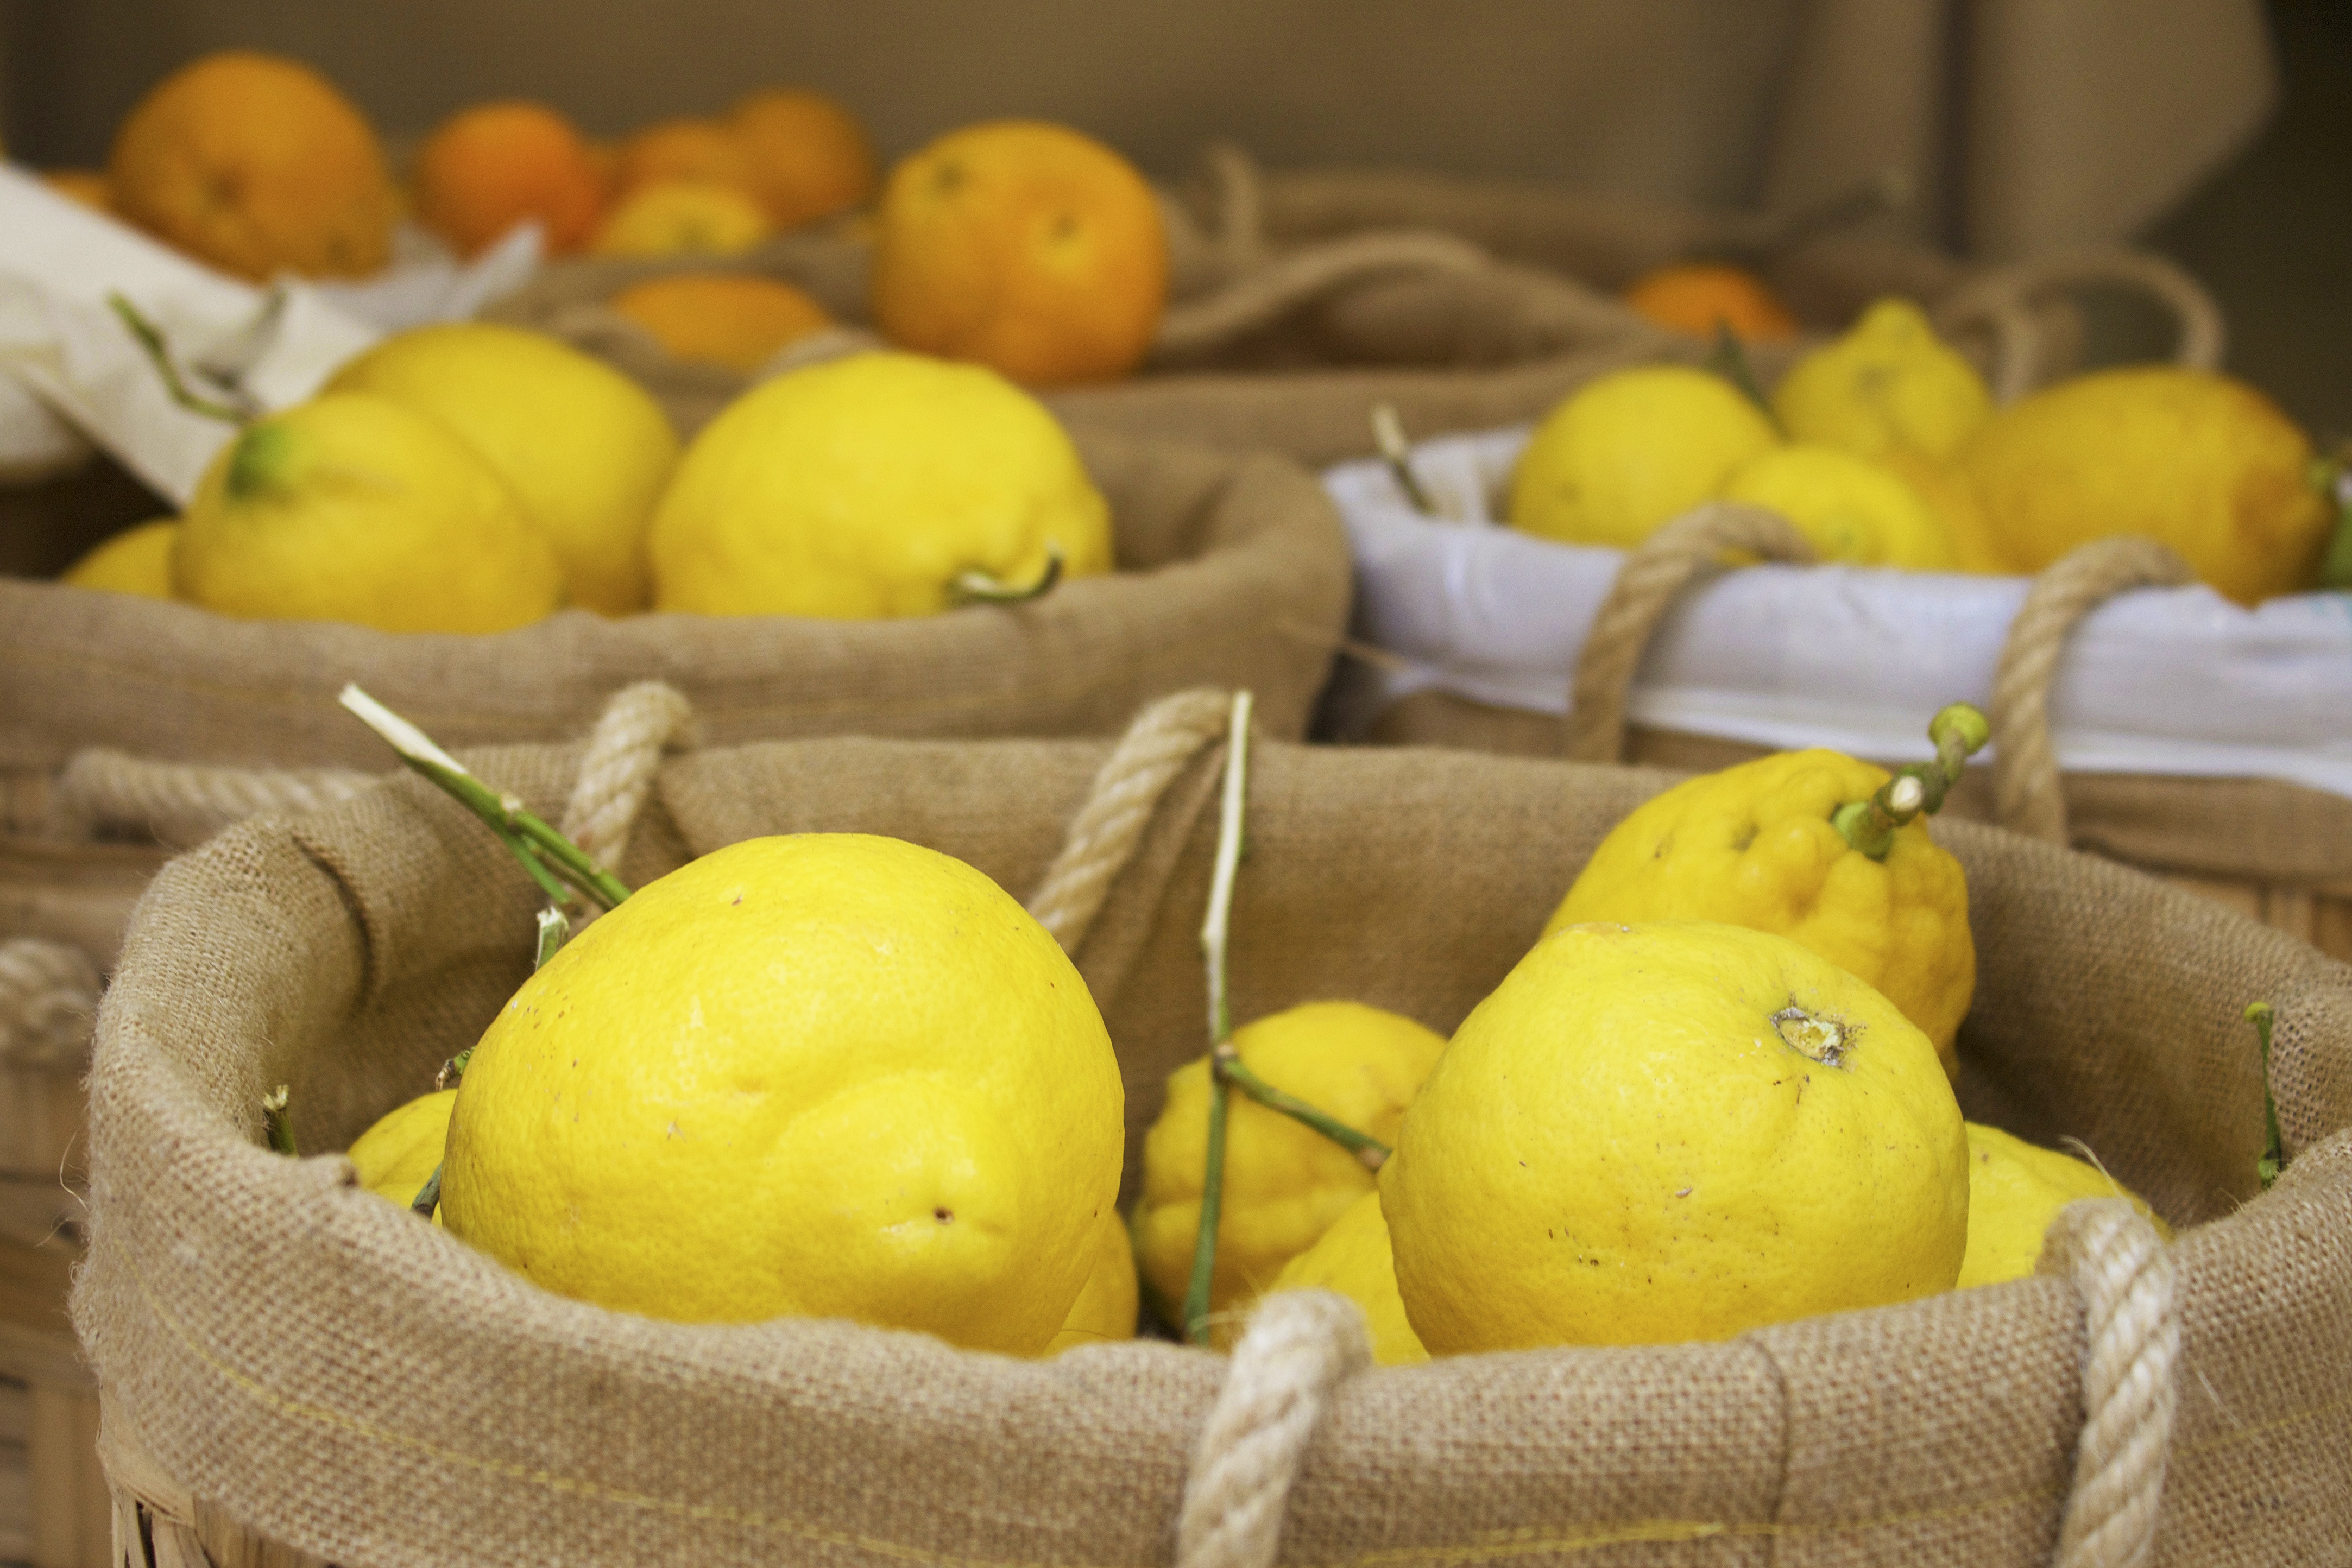
plant, fruit, orange, food, produce, fresh, market, yellow, pear, lemon, sack, clementine, citron, citrus, lemons, quince, flowering plant, land plant, meyer lemon, yuzu